South African Class Experimental 4 2-8-2

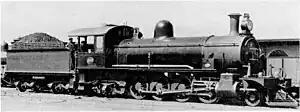
CGR 9th Class no. 806, c. 1911 SAR Class Experimental 4 no. 911

The South African Railways Class Experimental 4 of 1903 was a steam locomotive from the pre-Union era in the Cape of Good Hope.